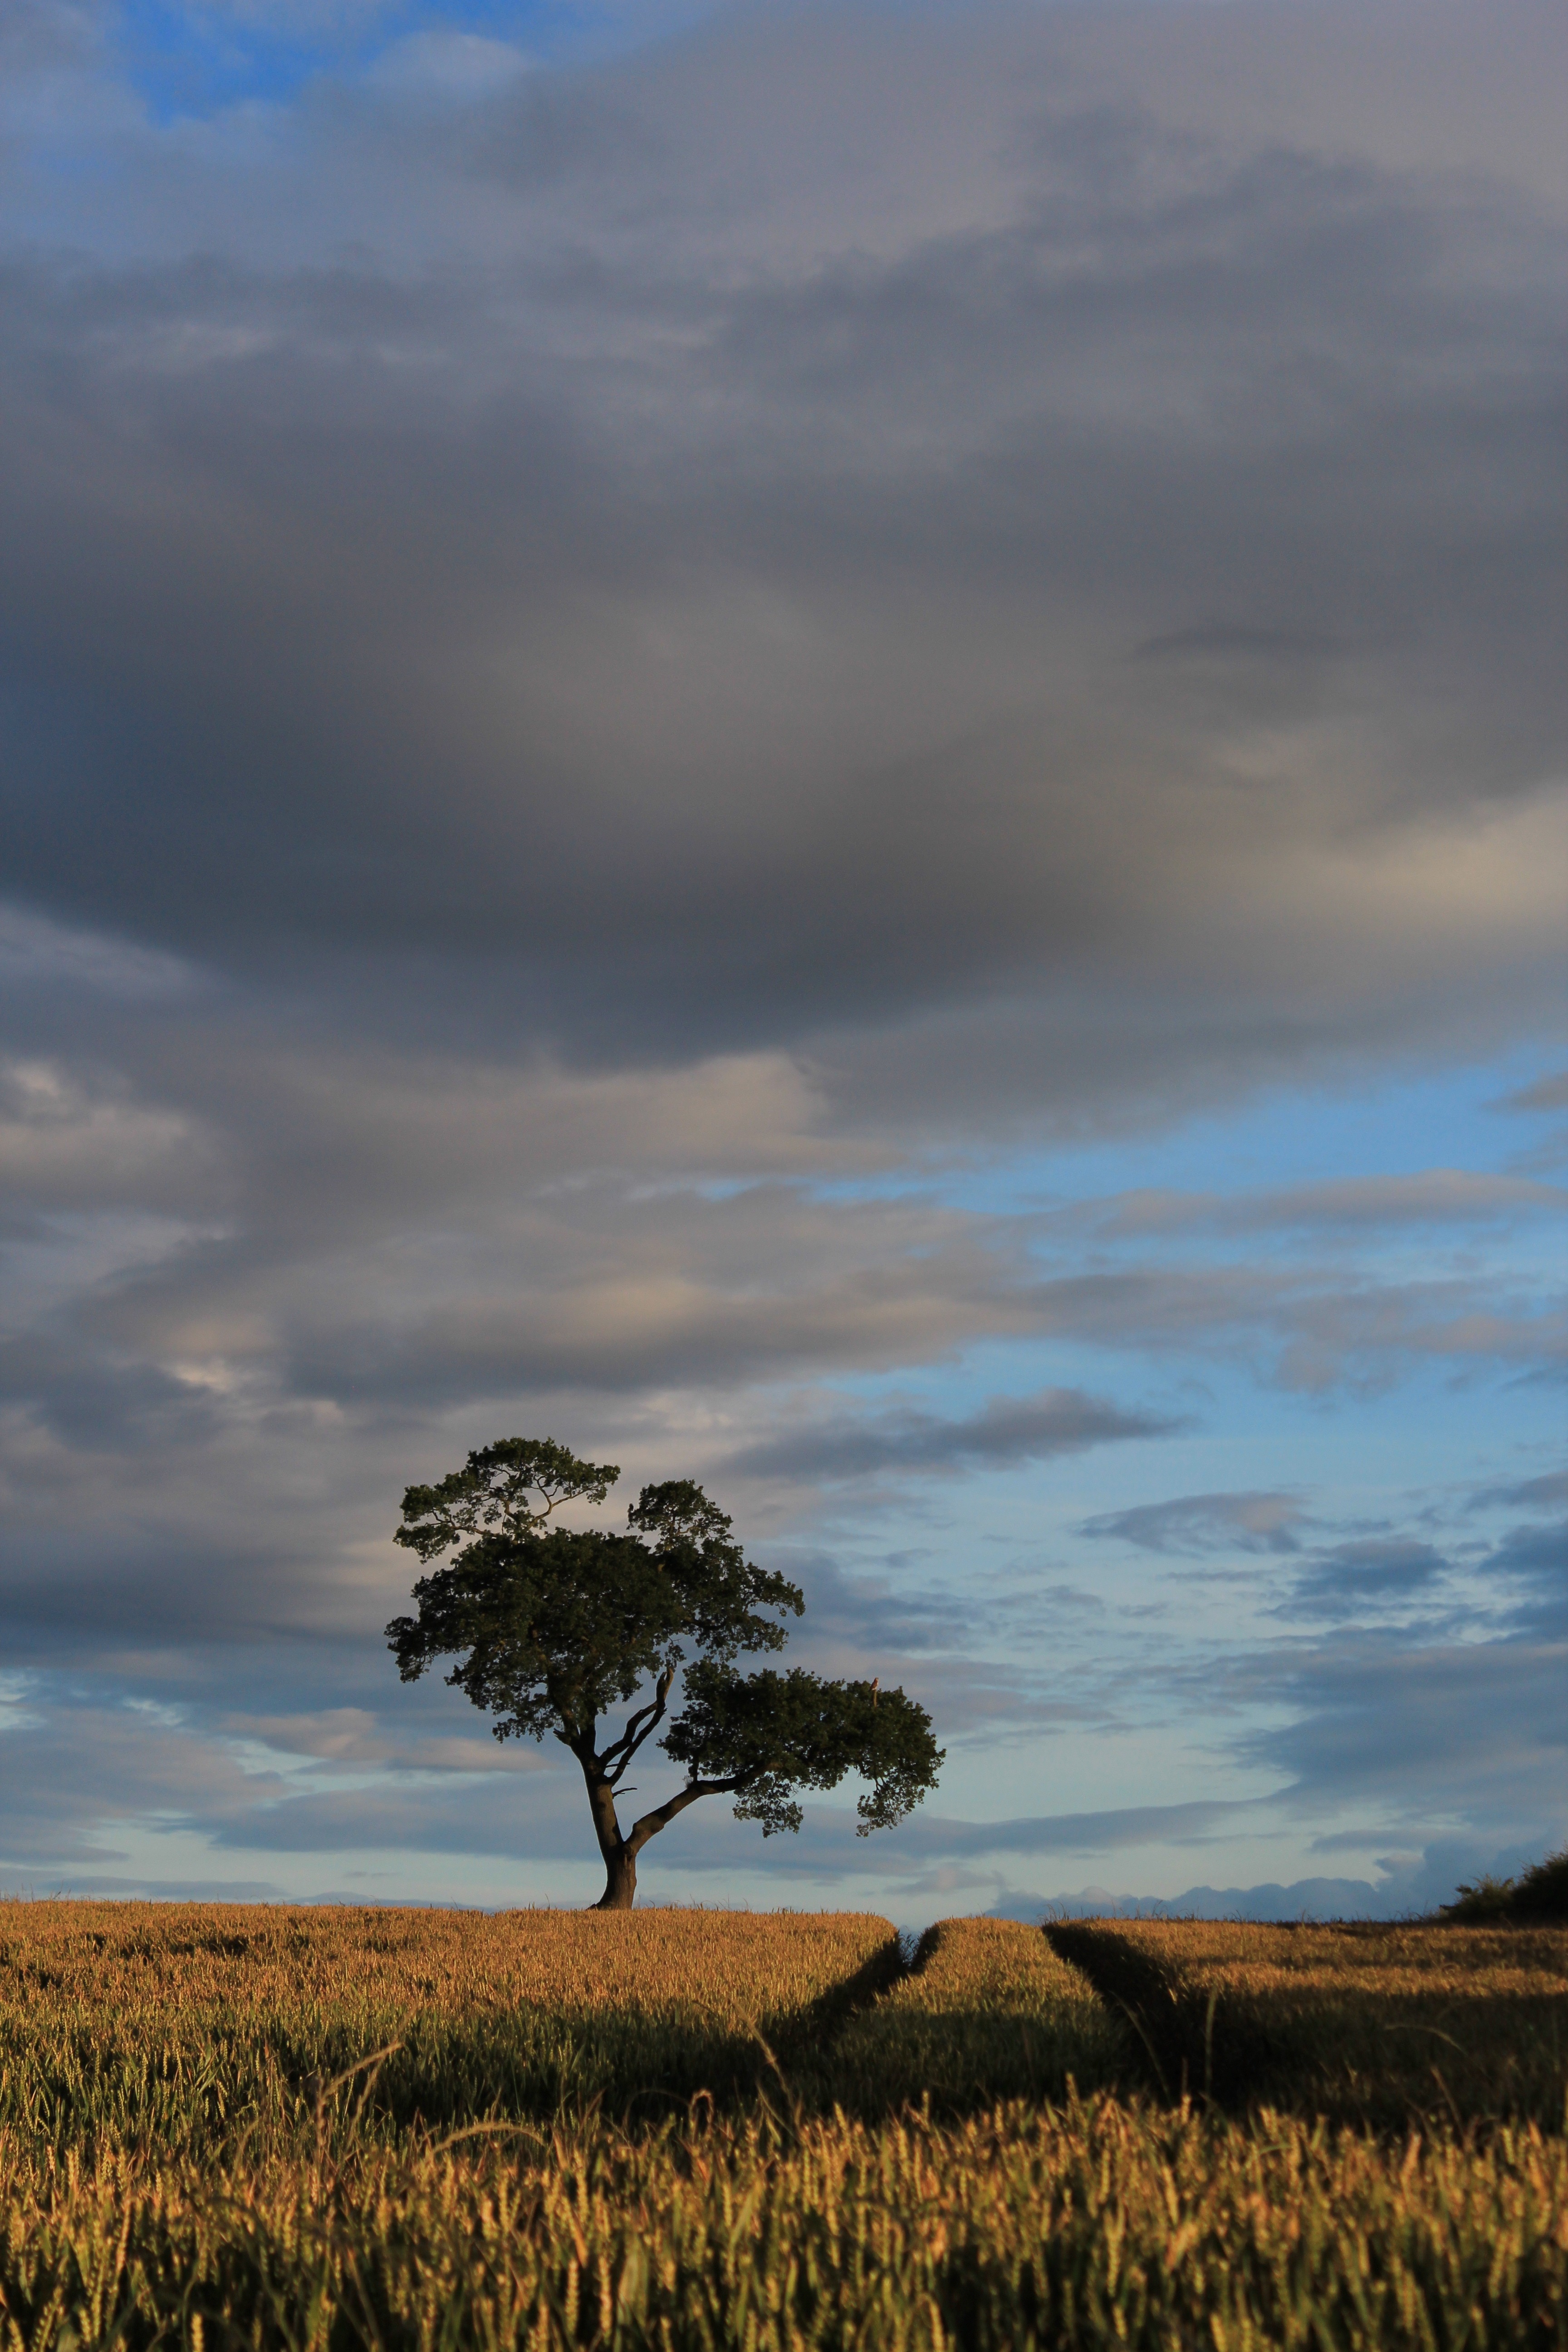
landscape, tree, nature, grass, horizon, cloud, plant, sky, sunrise, sunset, field, prairie, sunlight, morning, hill, dawn, summer, dusk, evening, rural, autumn, agriculture, savanna, plain, grassland, steppe, rural area, meteorological phenomenon, natural environment, atmospheric phenomenon, grass family, woody plant